Leland, Mississippi

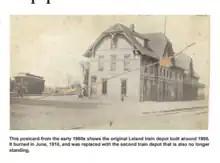
A snapshot of a newspaper clipping that shows a postcard of the old Leland Train Depot in the 1900s.

In January 1886, the citizens of the town drafted a charter to incorporate the town of Leland and sent it by mail to the representatives at Jackson, Mississippi. By February of that year, the charter was amended in bills H.B. 642 and H.B. 643 and was well on its way to making the town officially recognized as a city; it was approved on February 20, 1886.